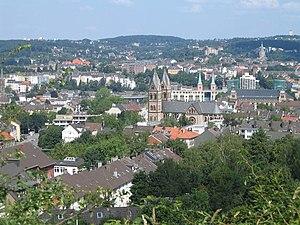
Dans le tableau qui suit sont répertoriées les villes allemandes de plus de 50 000 habitants, l'évolution de leur population au travers des années 1980, 1990, 2000 et 2010, ainsi que le Land auquel elles appartiennent. Ces chiffres tiennent compte du territoire et des frontières politiques de la ville, sans englober les périphéries politiquement indépendantes.
Wuppertal est une ville allemande du land de Rhénanie-du-Nord-Westphalie, située dans la région du Bergisches Land au cœur de l'agglomération de Rhin-Ruhr.